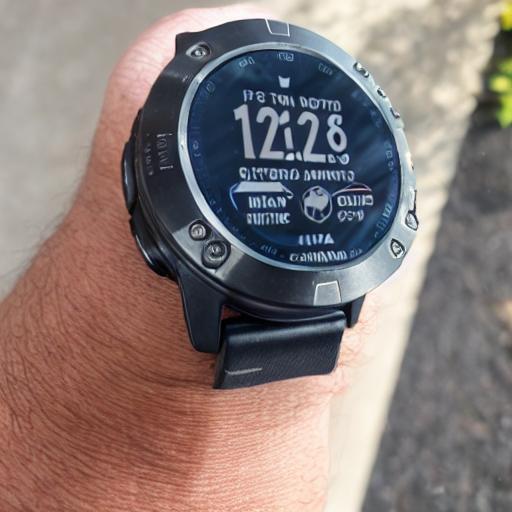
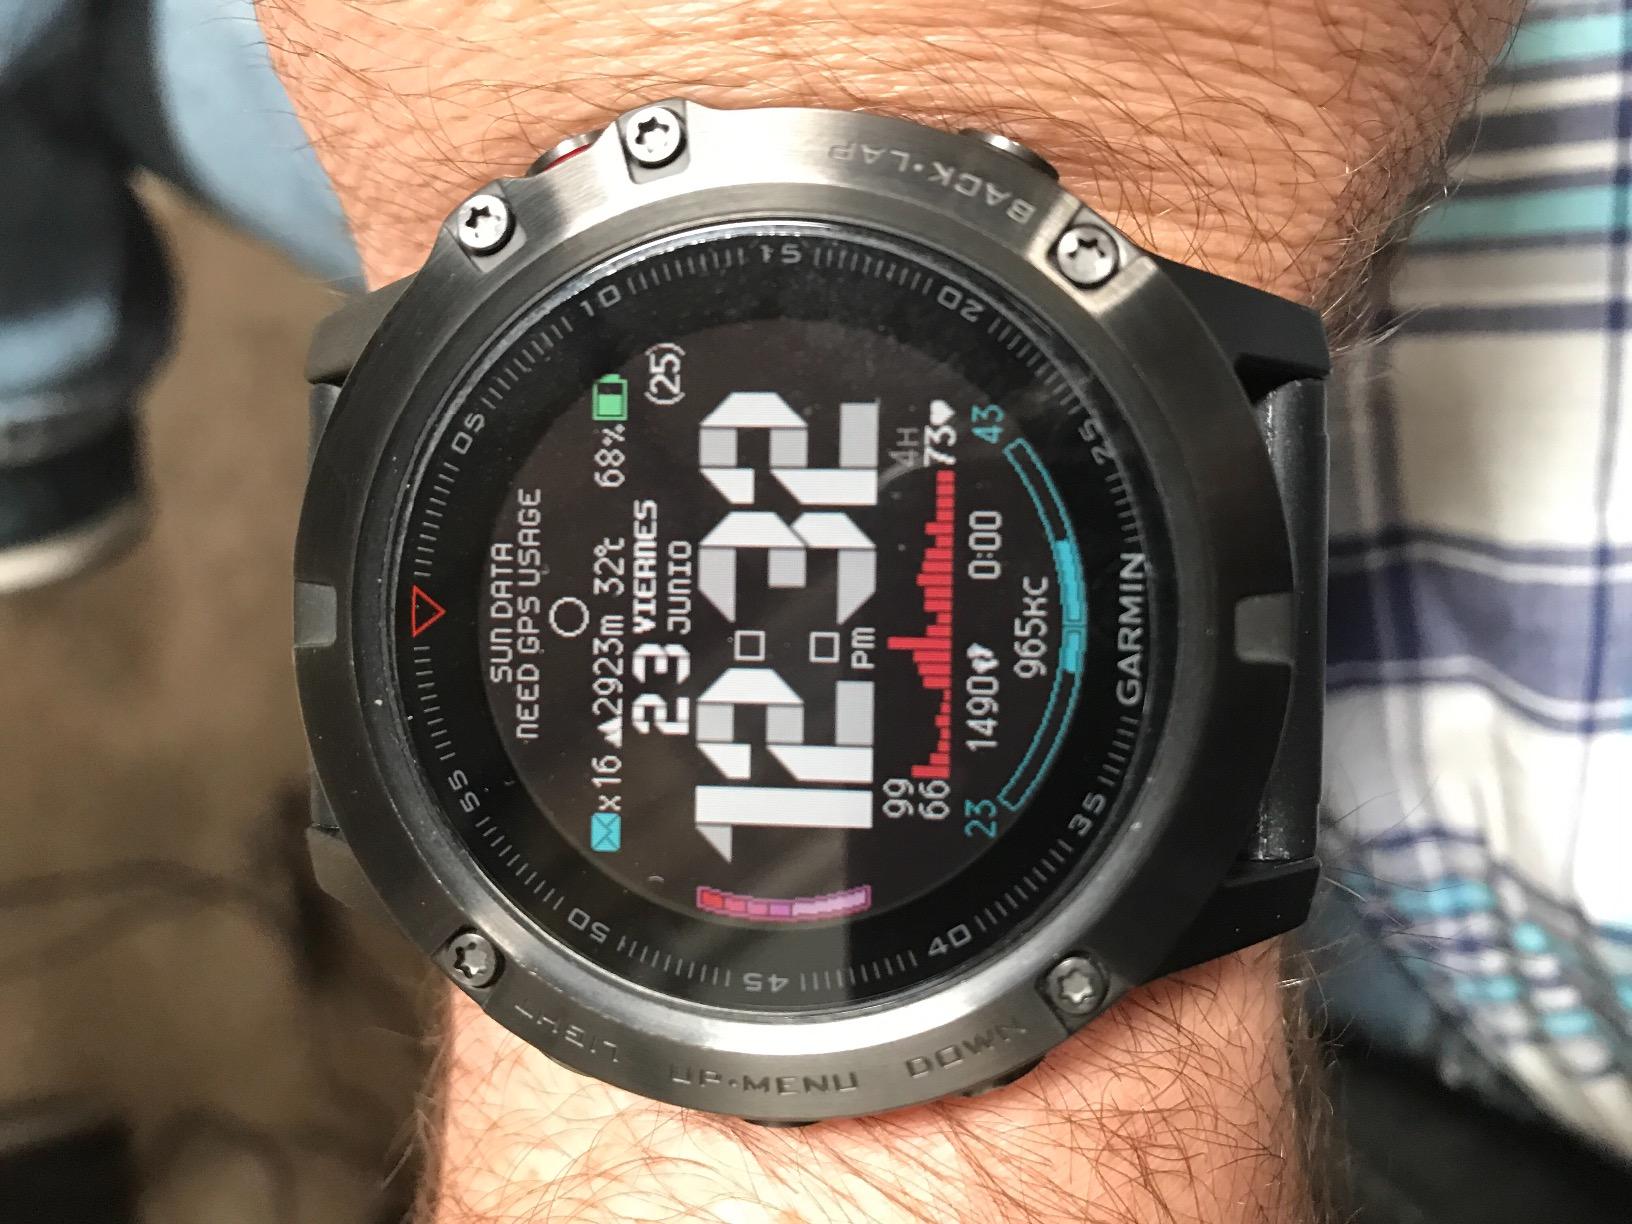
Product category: smartwatch
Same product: no